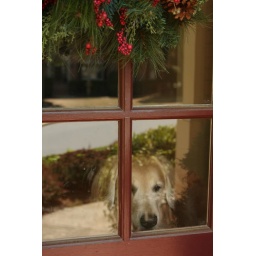
Trying to catch dog in window